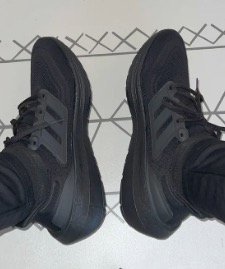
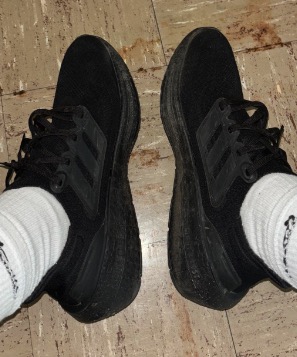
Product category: misc
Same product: yes